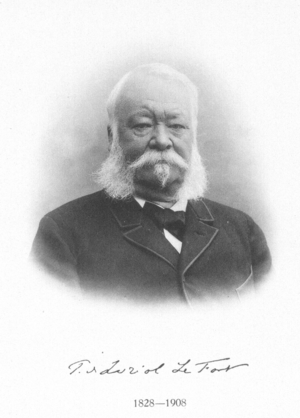
Perceval de Loriol, de son nom complet Charles Louis Perceval de Loriol Le Fort, né le 24 juillet 1828 à Genève et mort le 23 décembre 1908 à Cologny, est un paléontologue et stratigraphiste suisse. Il est connu pour ses contributions à l'étude des échinodermes vivants et fossiles, et notamment les oursins, mais a également beaucoup contribué à l'étude des faunes de mollusques et de brachiopodes du Jurassique et du Crétacé, ainsi que d'autres groupes marins fossiles.